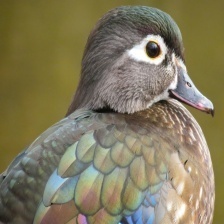
Species: WOOD DUCK
Scientific name: AIX SPONSA
ImageNet parent category: drake